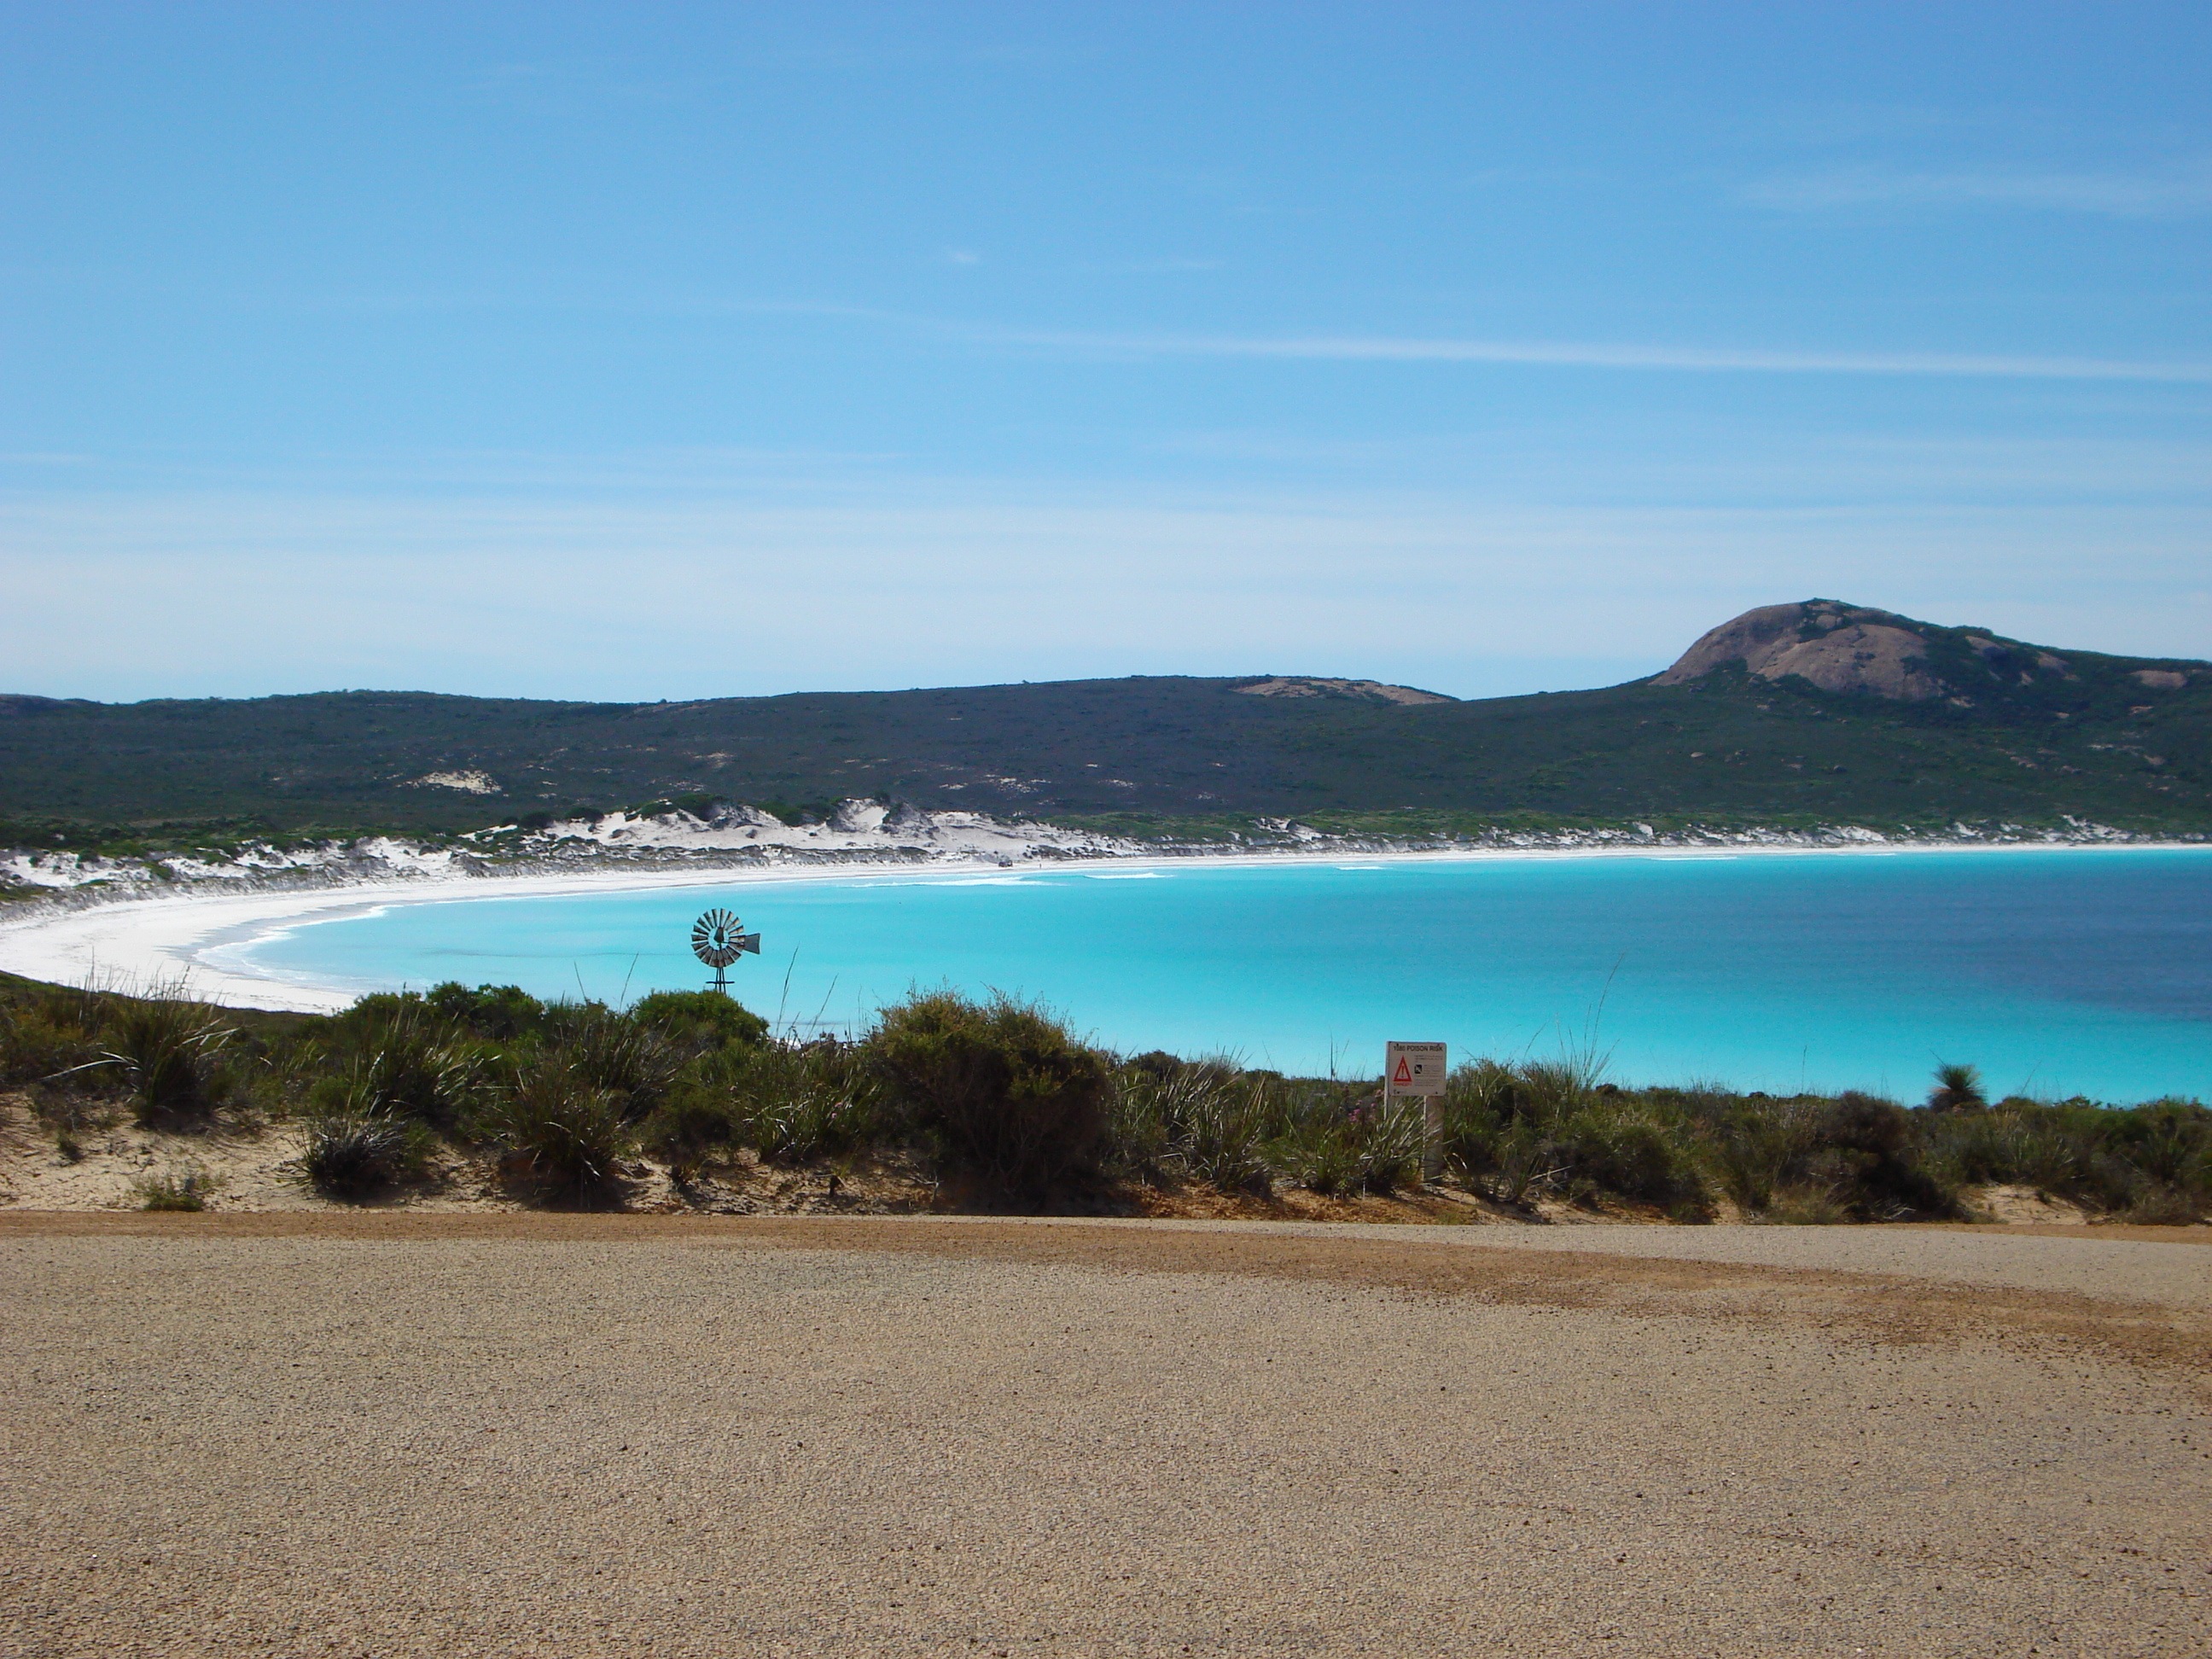
beach, landscape, sea, coast, sand, ocean, horizon, shore, lake, vacation, cove, lagoon, bay, island, reservoir, terrain, national park, body of water, loch, cape, landform, western australia, cape le grand, lucky bay